Aoife Doyle

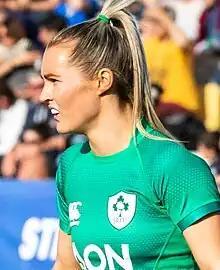
Doyle with Ireland in 2023

Aoife Doyle (born 2 June 1995) is an Irish rugby player from Limerick. She plays for Railway Union, Munster and the Ireland women's national rugby union team. She is a teacher in Dublin.